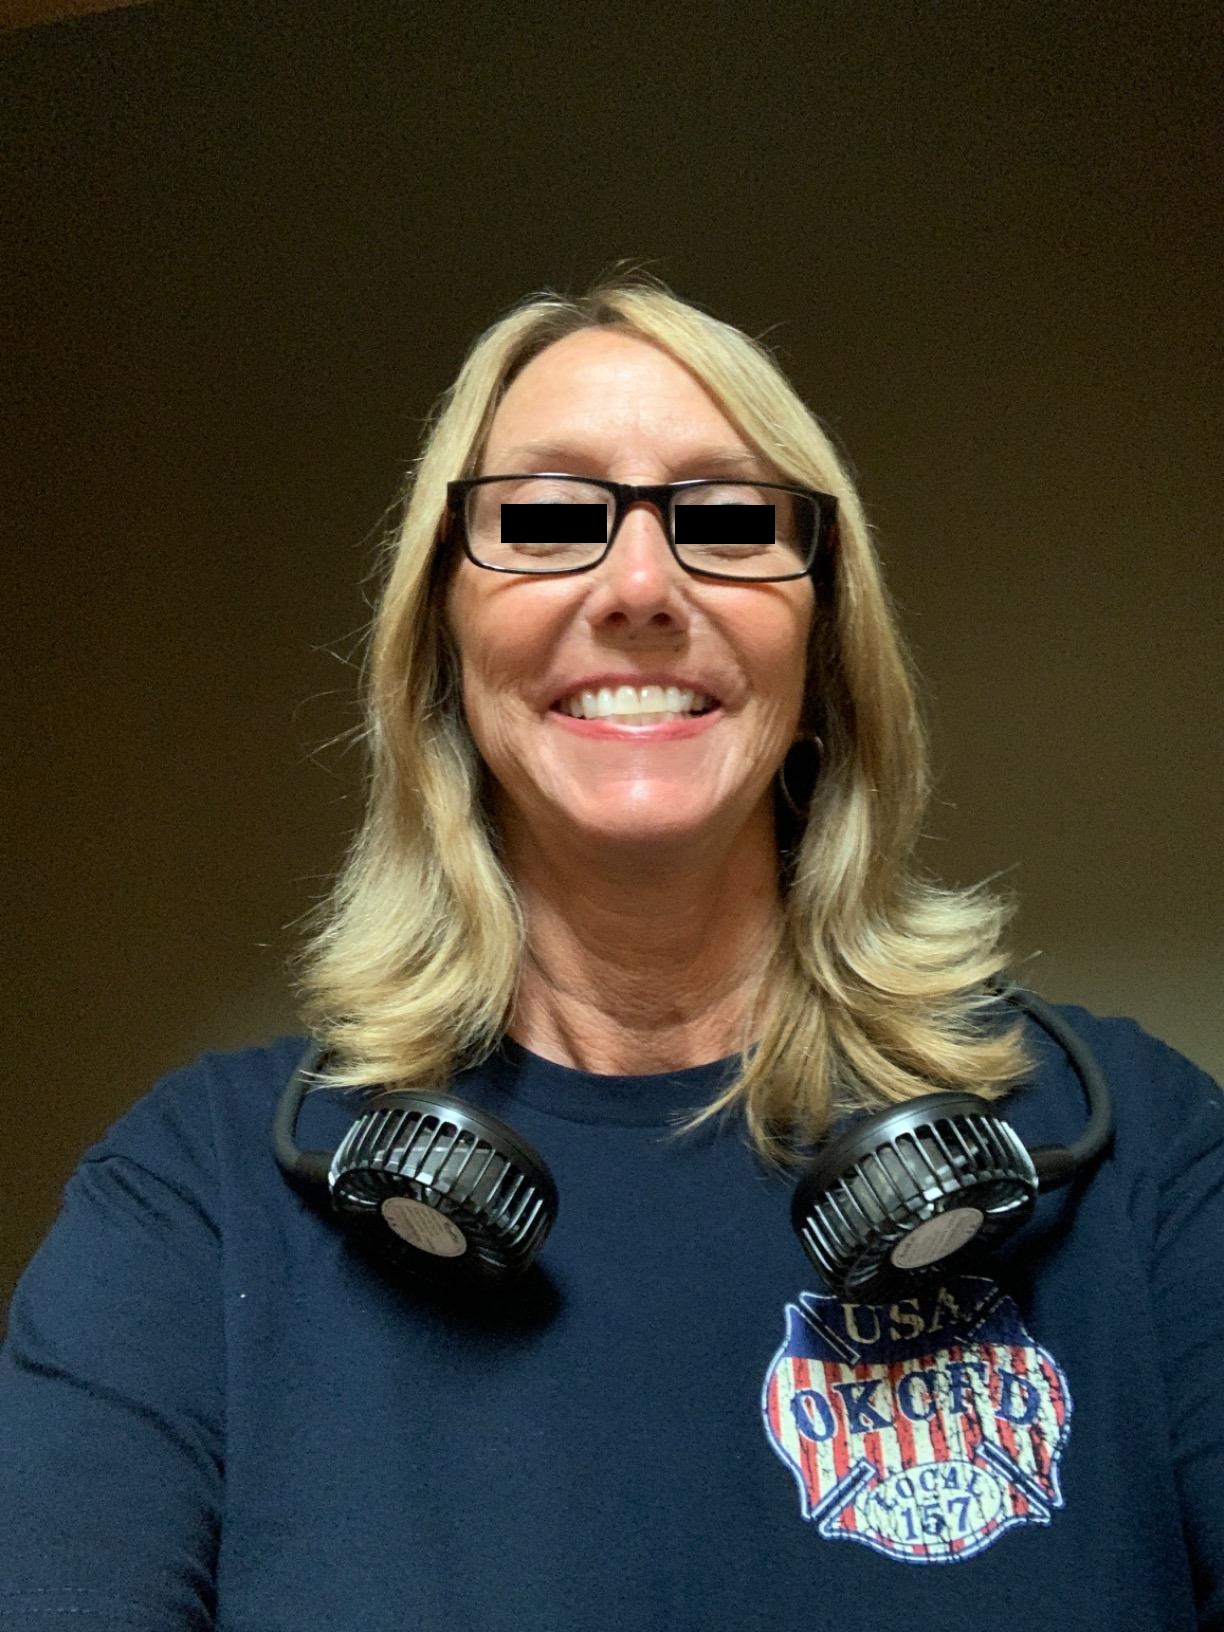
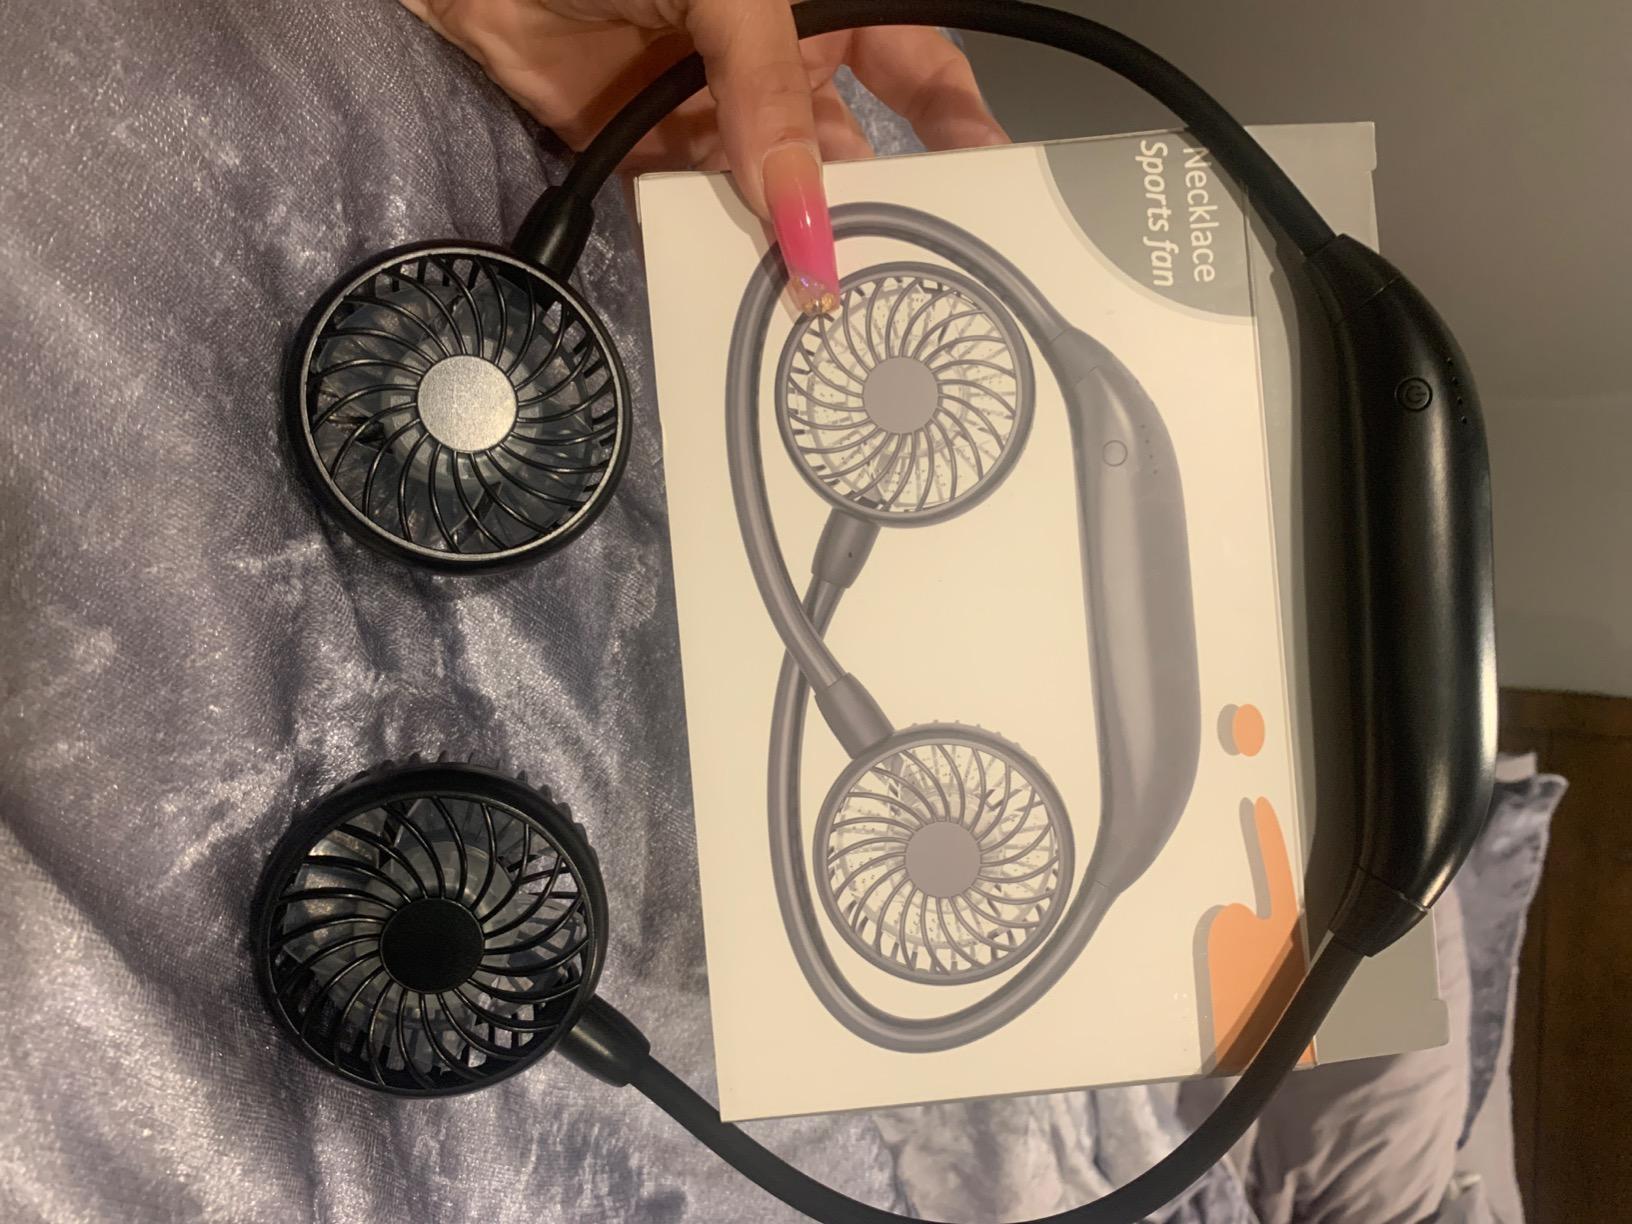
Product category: fan
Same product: yes